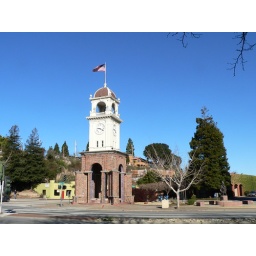
The clock tower in Santa Cruz, California, USA